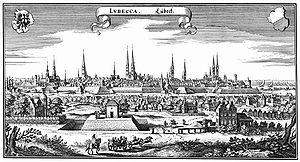
Dieterich Buxtehude /ˈdiːtʁɪç buksdǝˈhuːðǝ/, né vers 1637 à Helsingborg ou Buxtehude ou Oldesloe et mort le 9 mai 1707 à Lübeck, est un musicien, organiste et compositeur allemand d'ascendance danoise. Établi à Lübeck, l'une des villes les plus actives sur le plan musical en son temps, il compose pour la liturgie, mais aussi pour des concerts spirituels ou profanes plaisant au public local, notamment les Abendmusiken, veillées musicales de l'Avent dont il fait une institution qui se perpétue jusqu'au XIXᵉ siècle.